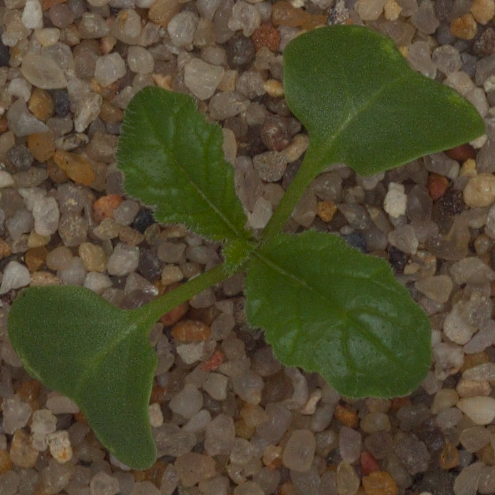
Label: charlock